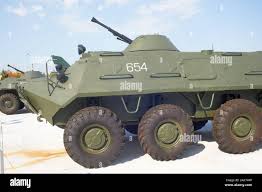
Label: BTR